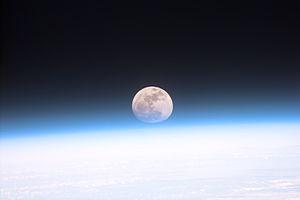
Pleine lune obscurcie et déformée par l'atmosphère terrestre. Photo prise par les astronautes de la navette spatiale Discovery le 21 décembre 1999, à l'aide d'un appareil photo numérique à 15h15 et 15s. Русский: Луна на фоне земной атмосферы. Снимок сделан неподвижной электронной камерой на шаттле ""Дискавери"" 21 декабря 1999 года."